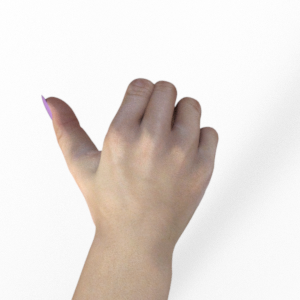
Label: rock